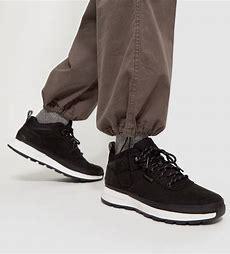
Brand: Timberland
Model: Field